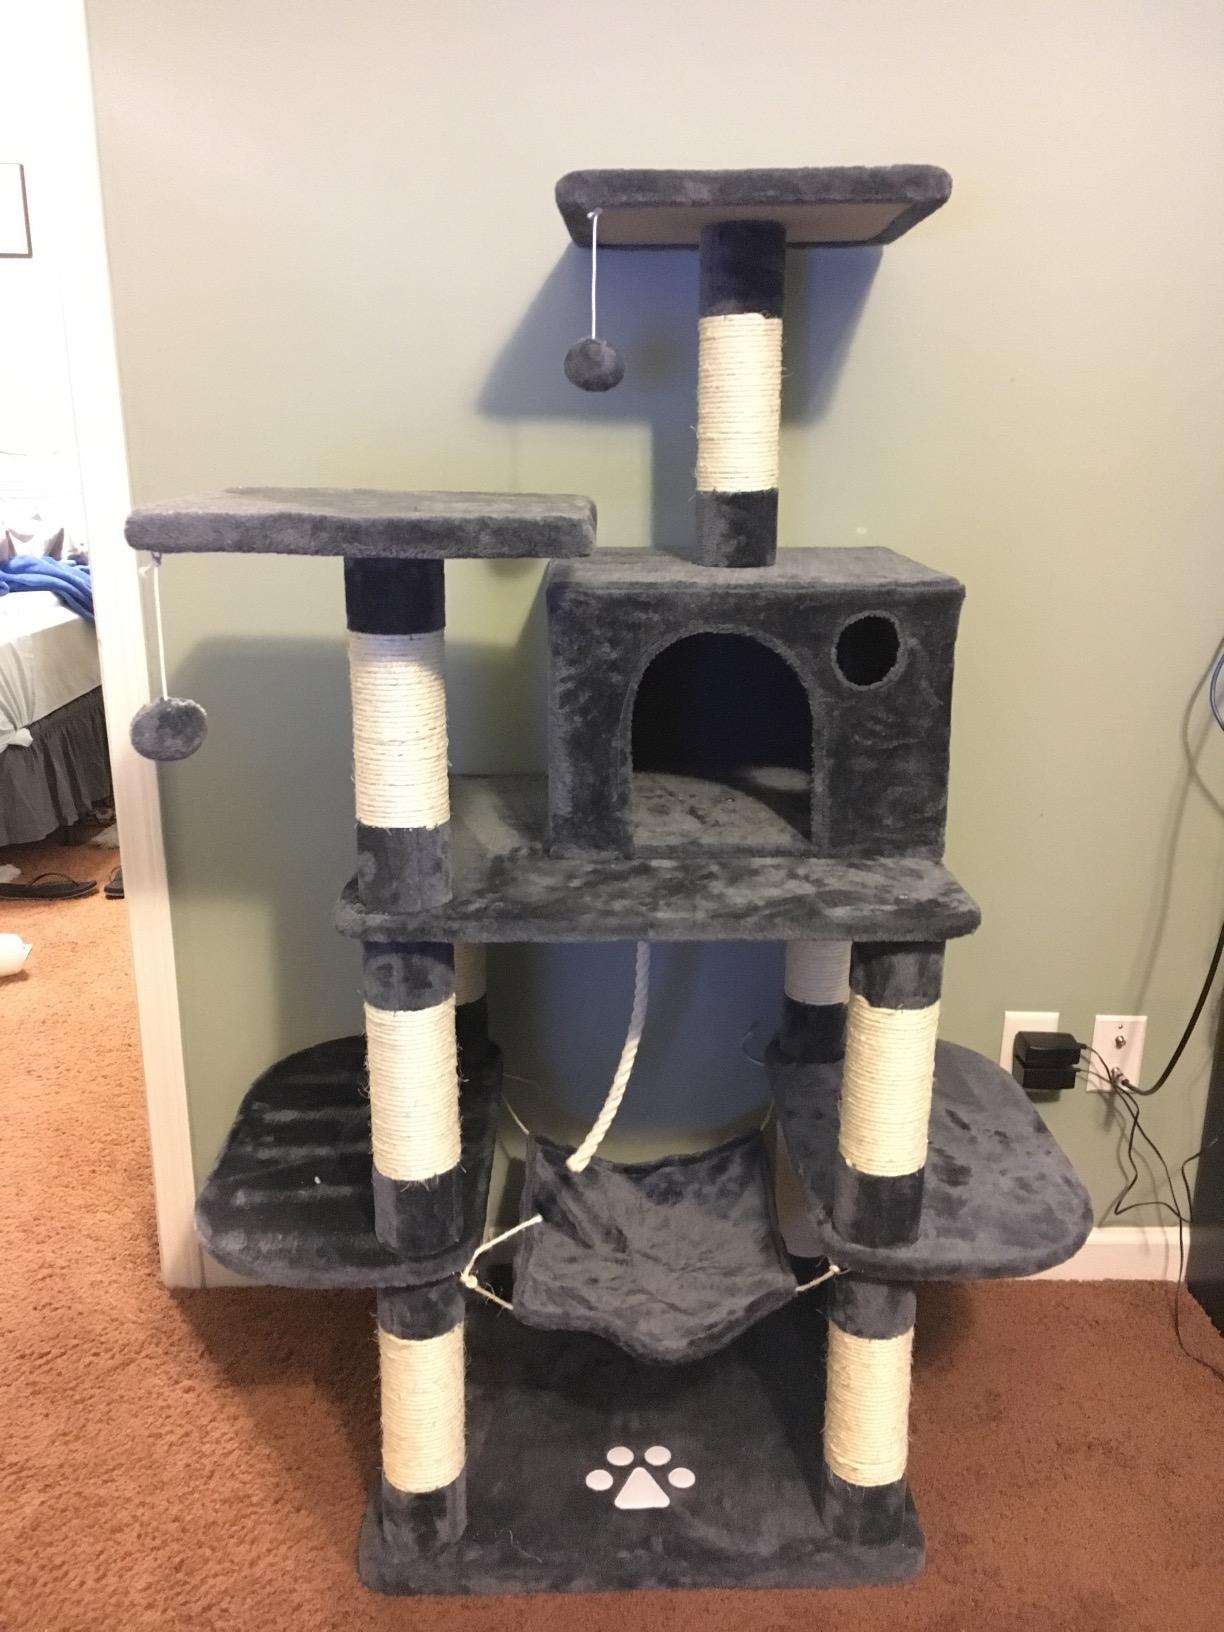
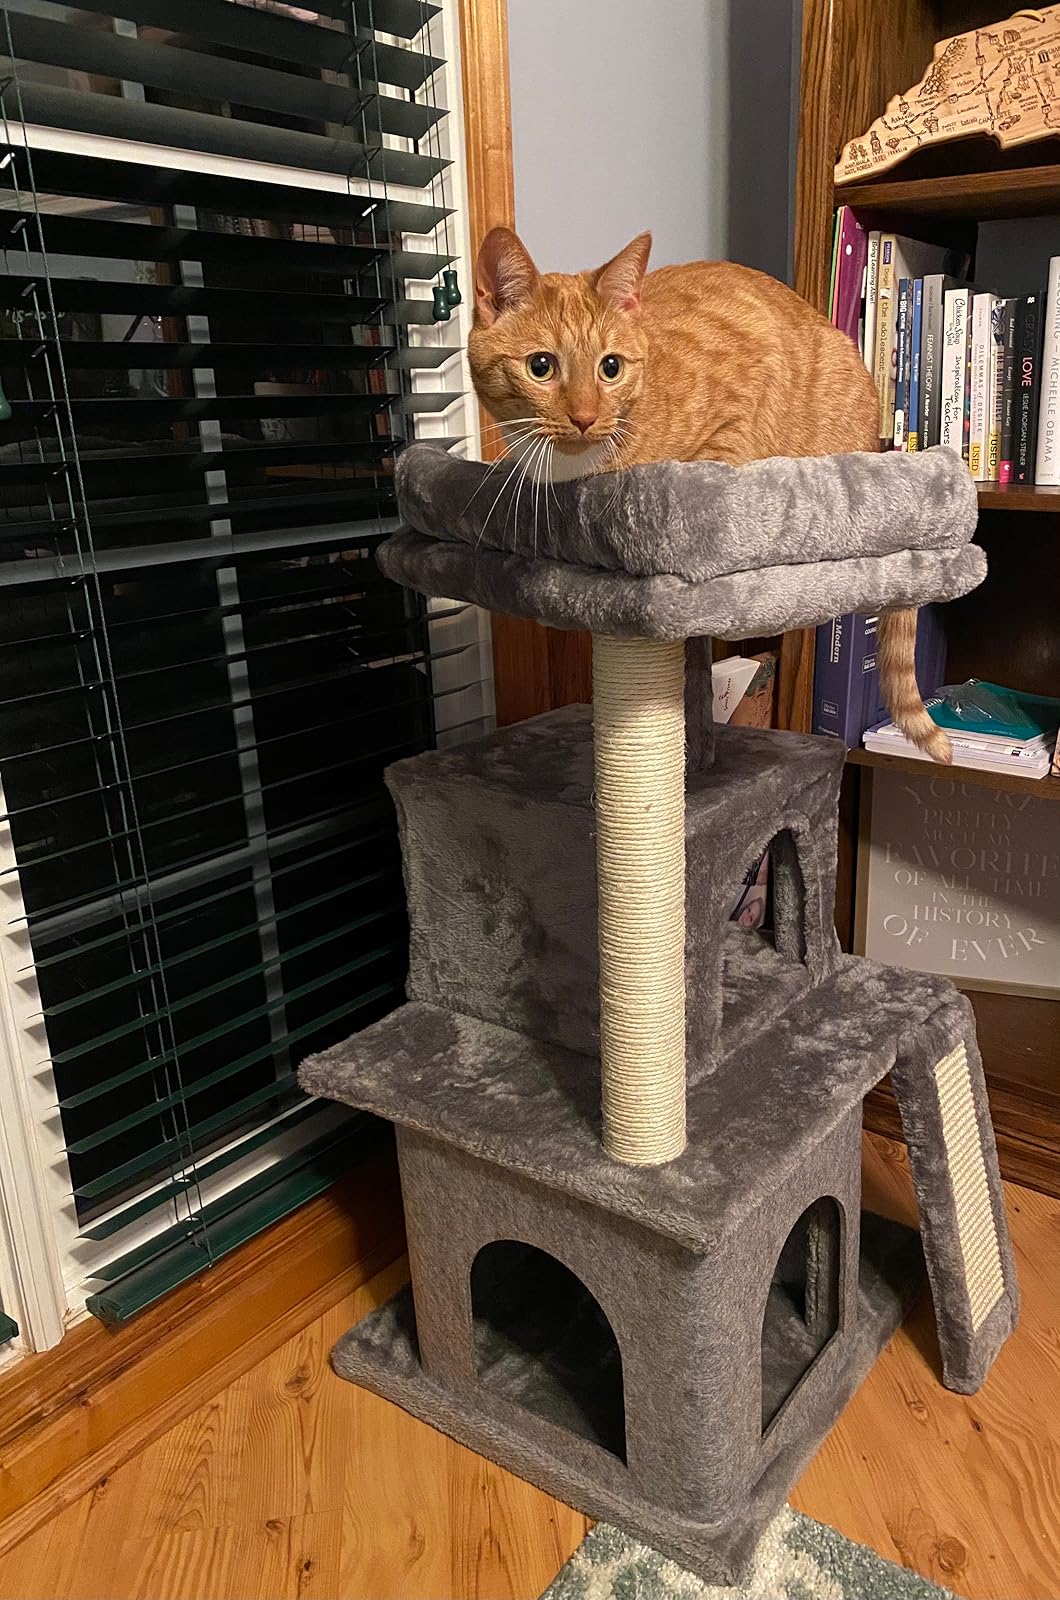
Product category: items_cat tree
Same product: no